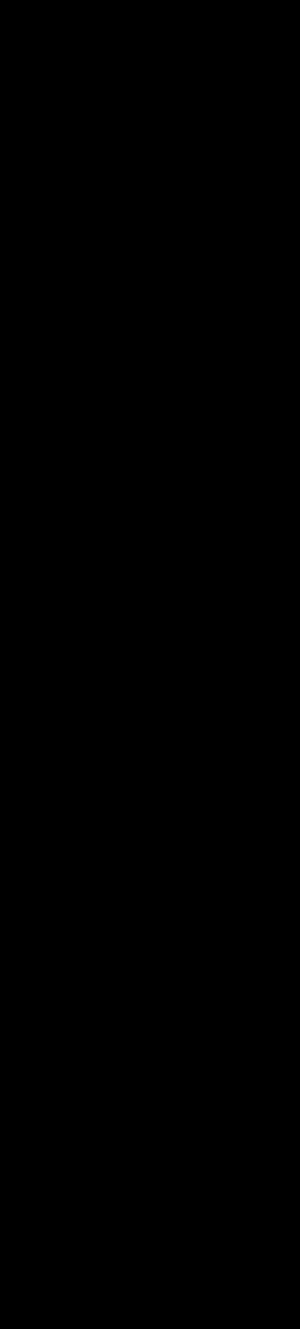
Un modèle rhéologique est un modèle utilisé pour modéliser le comportement d’un matériau, c’est-à-dire pour simuler sa réponse à une sollicitation mécanique. Concernant la viscoélasticité linéaire, des modèles analogiques empiriques ont été proposés ; ils sont composés d’une combinaison de connexions en série et/ou parallèle de ressorts et d’amortisseurs élémentaires, représentant les composantes élastique et visqueuse, respectivement. Il existe des modèles performants pour décrire la viscoélasticité, approchant de façon satisfaisante les courbes de caractérisation mécanique, mais de complexité mathématique élevée. Certaines lois de comportement sont intégrées dans des logiciels de calcul par éléments finis traitant la viscoélasticité.